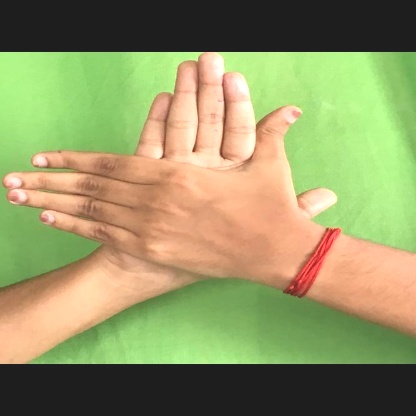
Mudra: Chakra